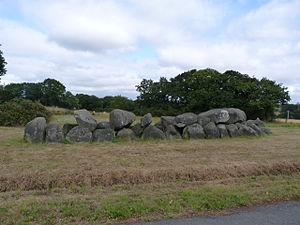
Allée couverte.
Le département des Côtes-d'Armor compte une centaine de sites mégalithiques, témoins des occupations humaines du territoire au Néolithique.
Ploufragan [plufʁagɑ̃] est une commune française située près de Saint-Brieuc en Bretagne dans le département des Côtes-d'Armor.